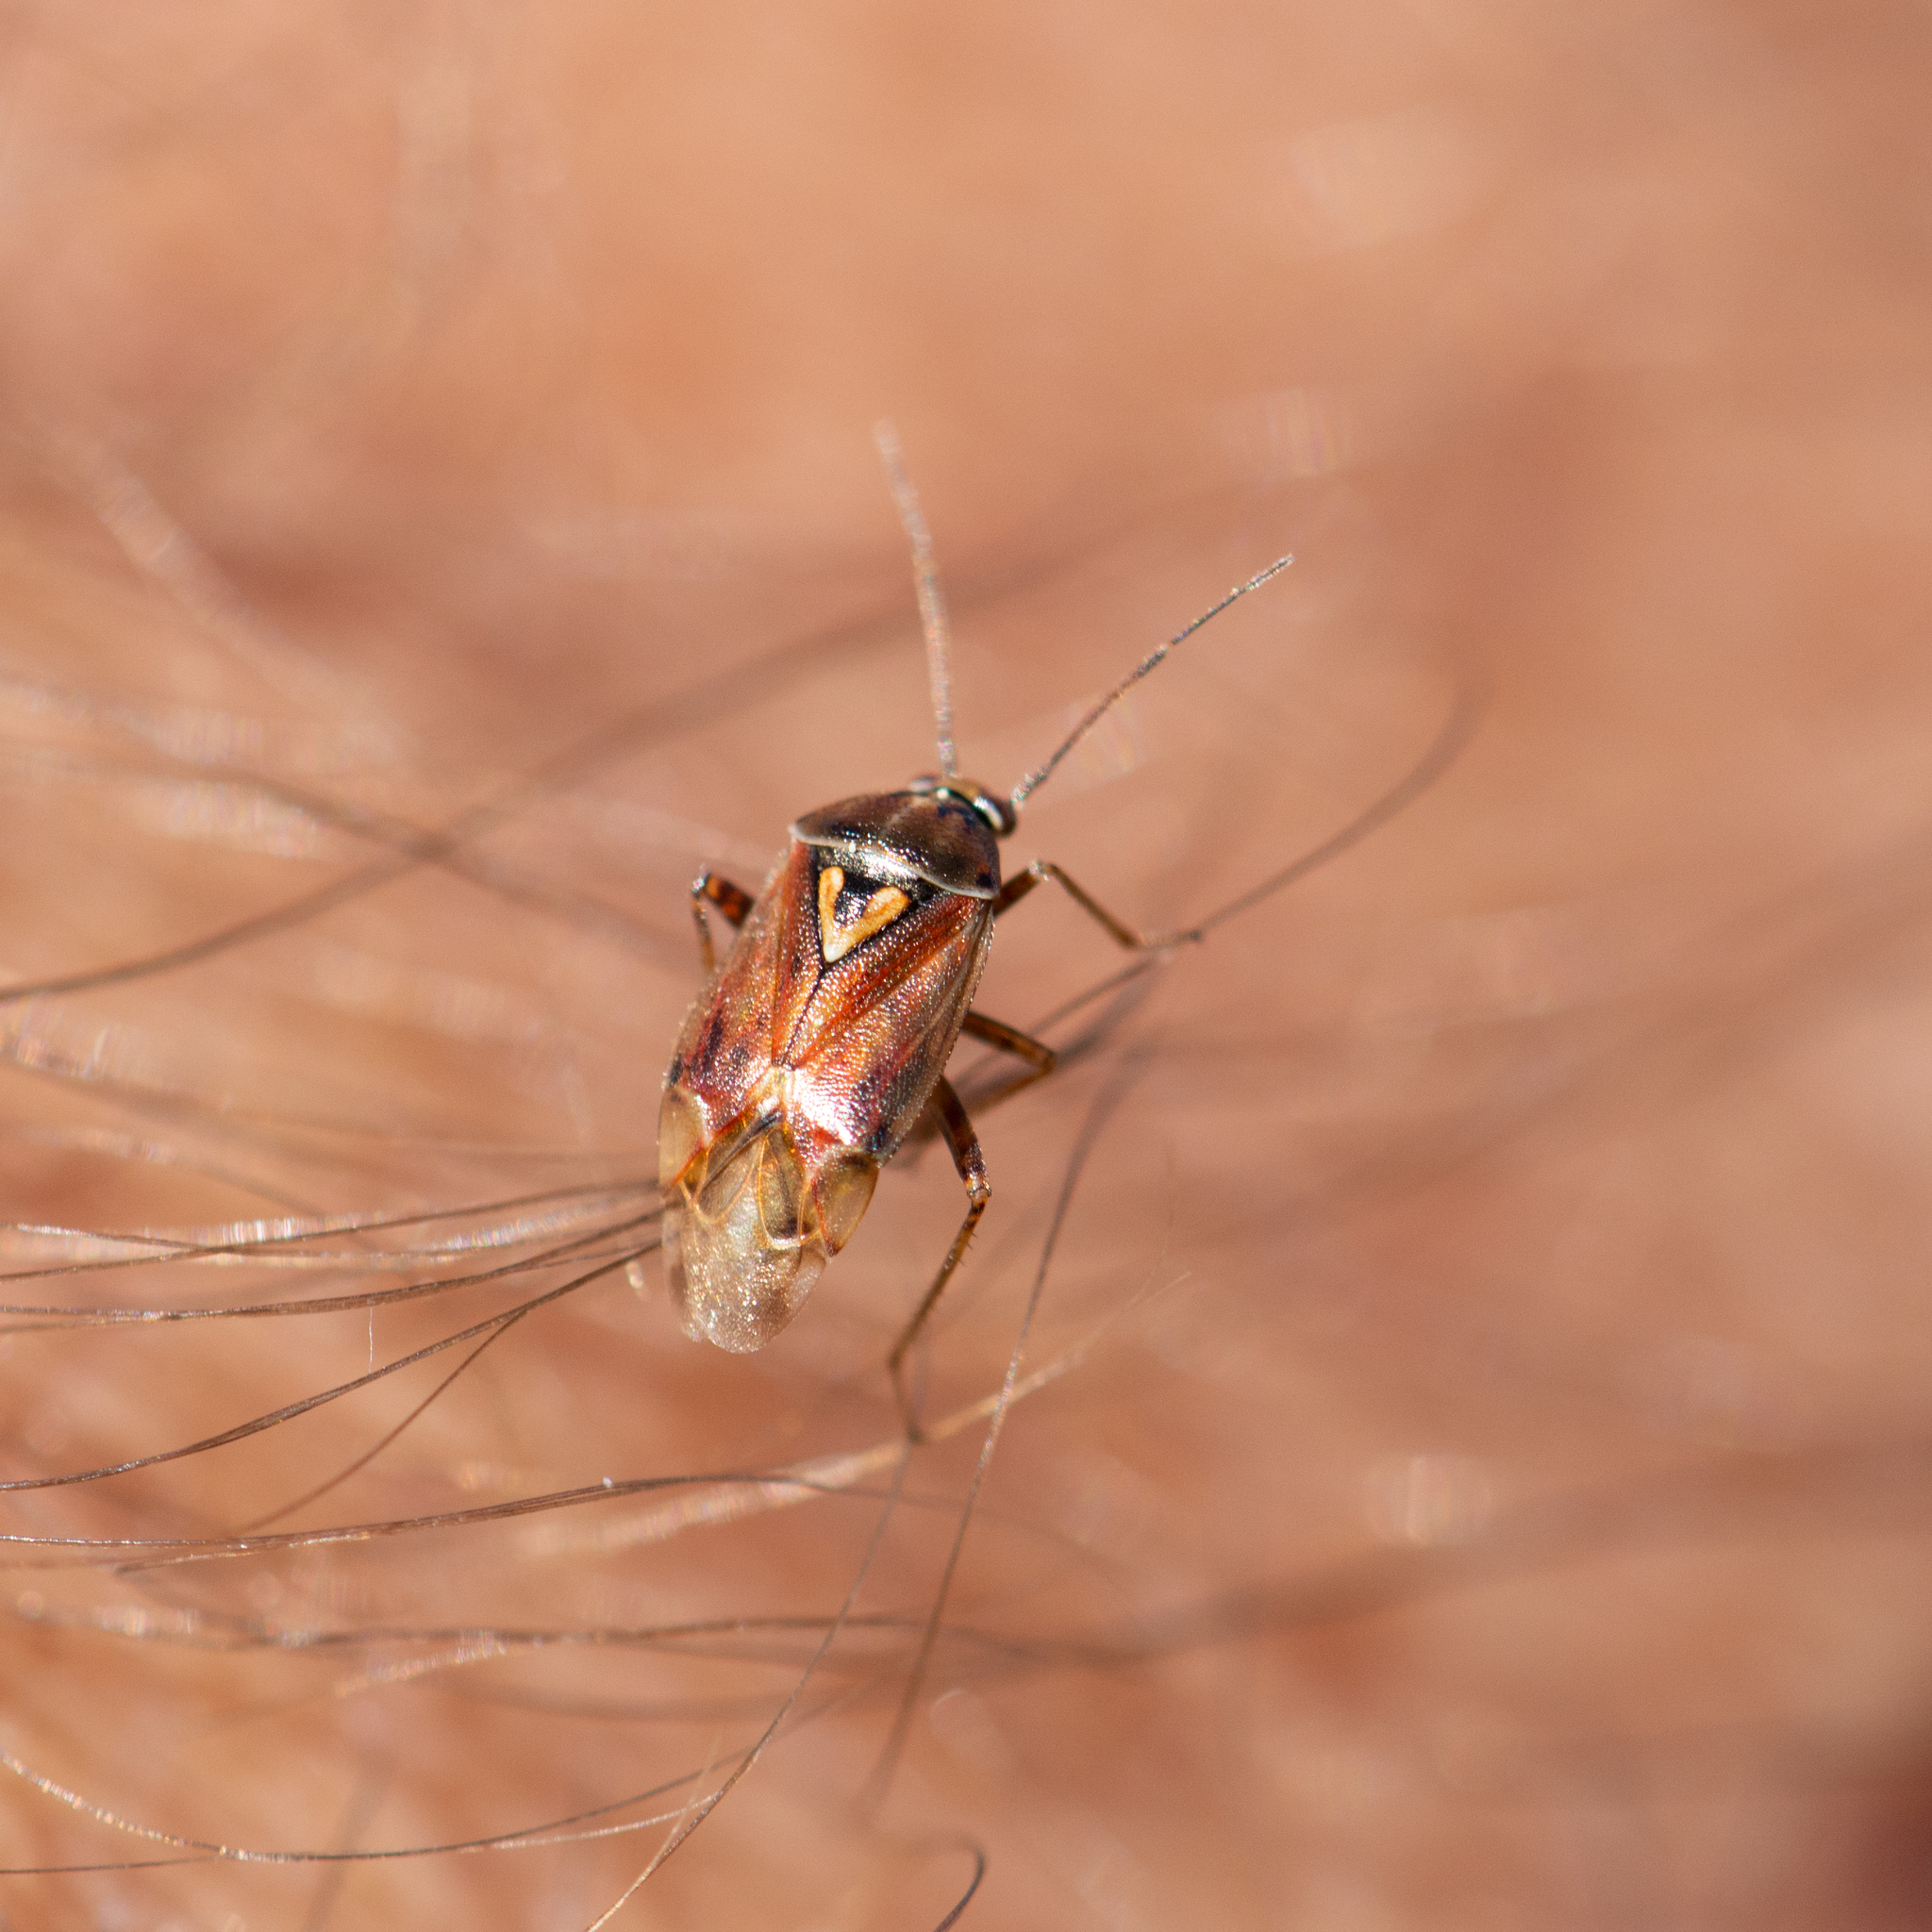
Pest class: lygus_bug